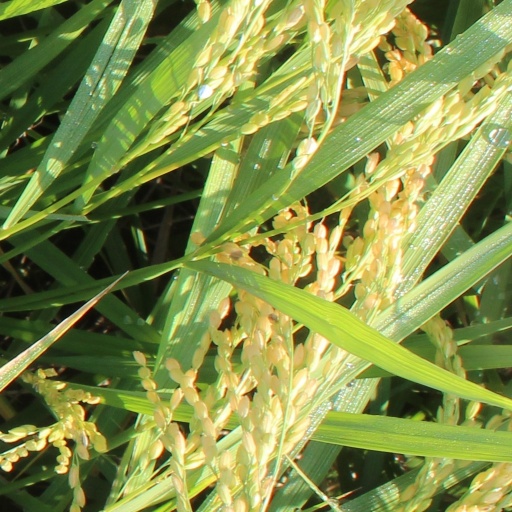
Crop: rice